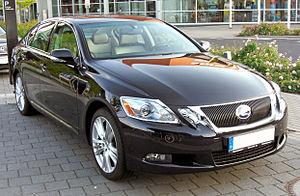
Une grande routière, ou simplement routière, est une automobile du segment E.